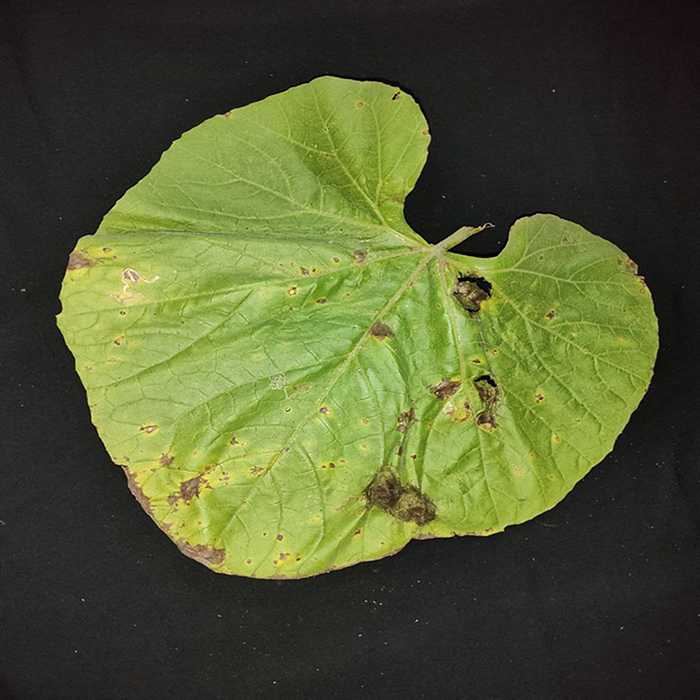
Plant: Bottle gourd
Label: Downey mildew